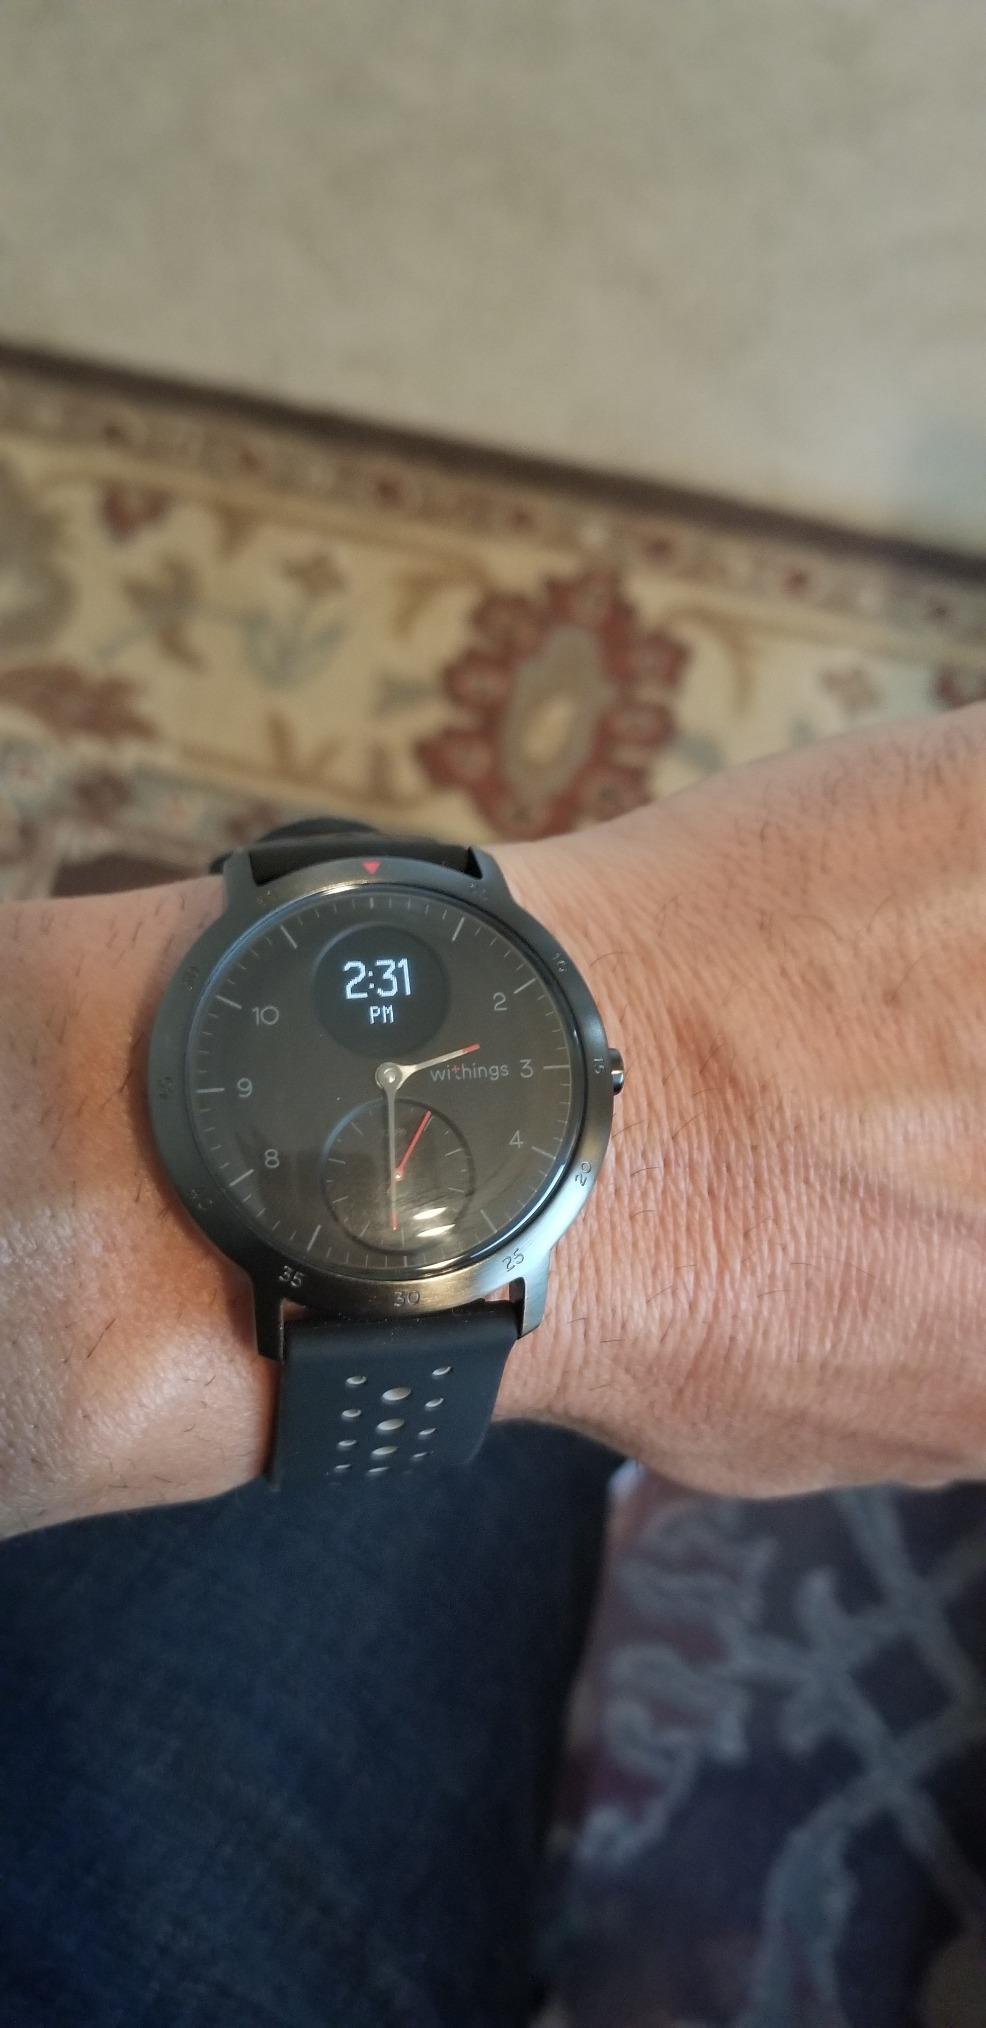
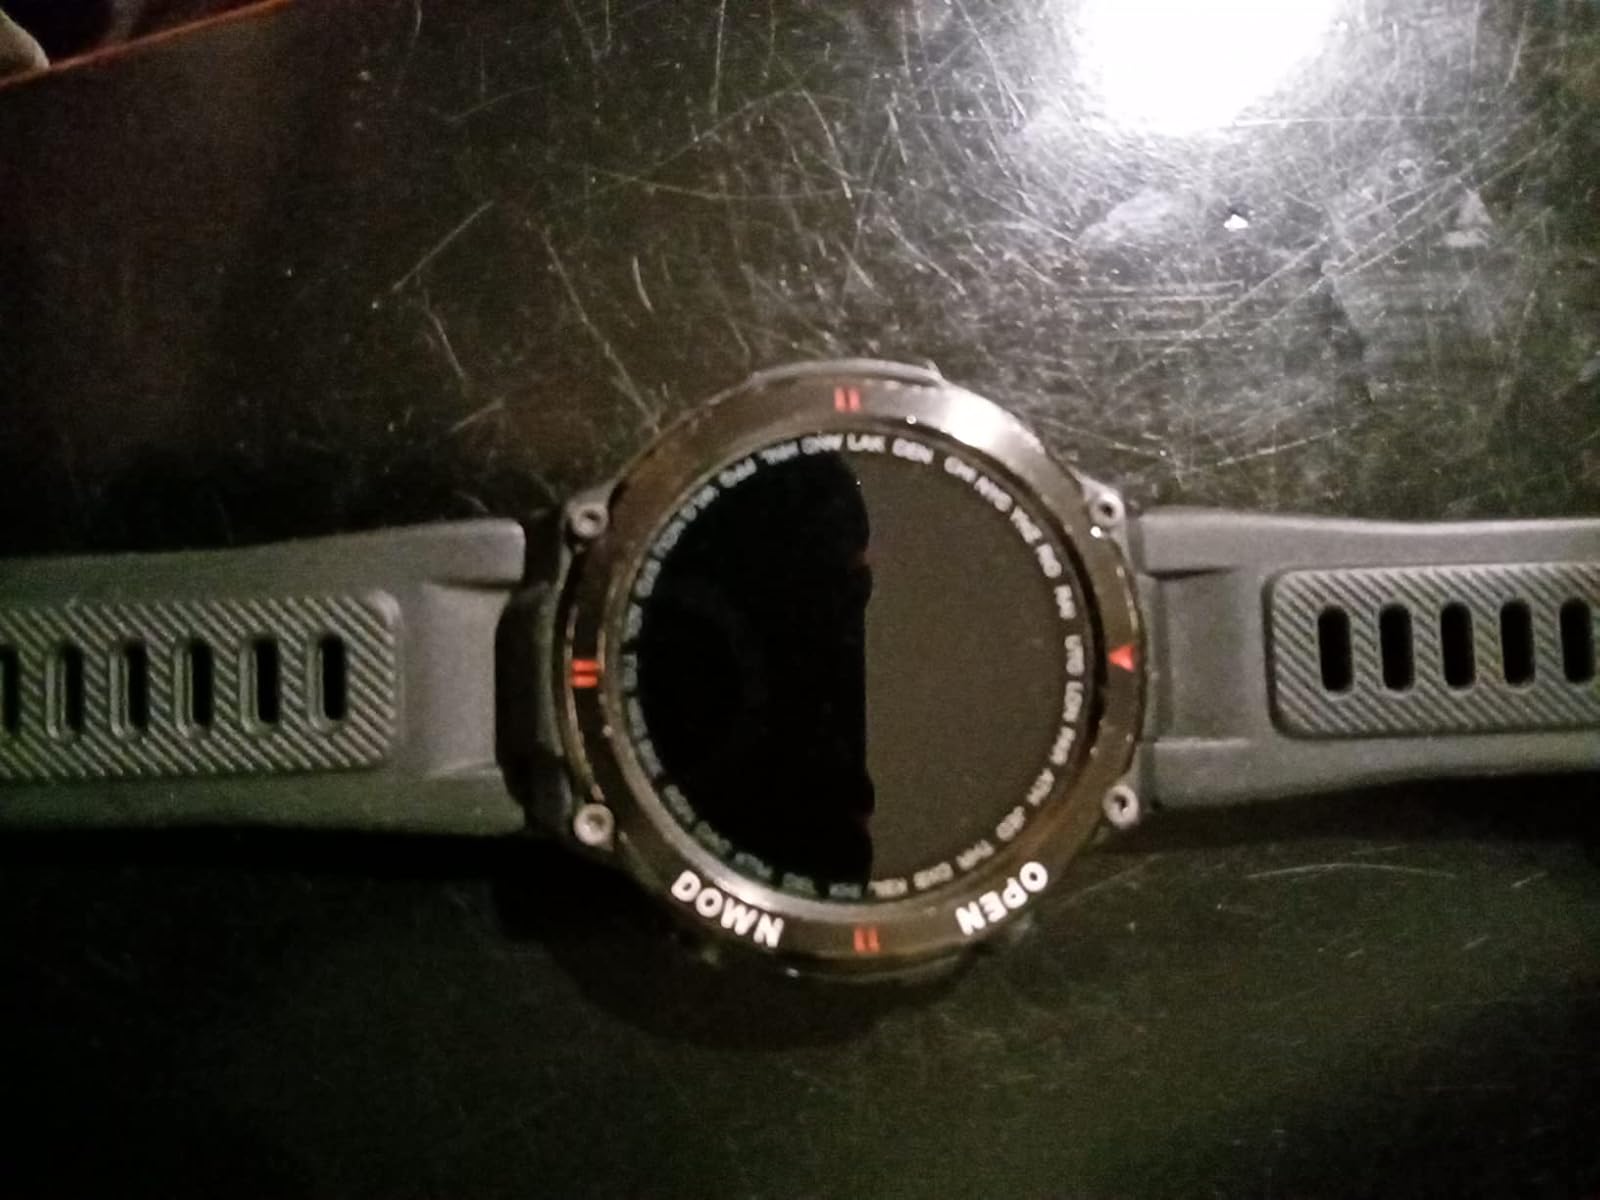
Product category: smartwatch
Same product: no